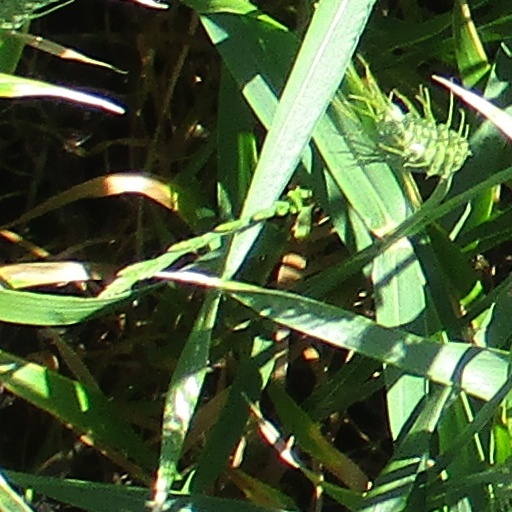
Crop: wheat